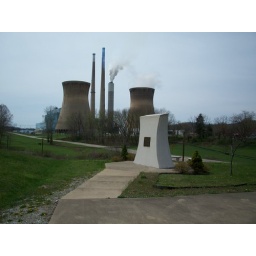
The Memorial to the men who were killed building the cooling tower on the left in this Photo Willow Island WV.